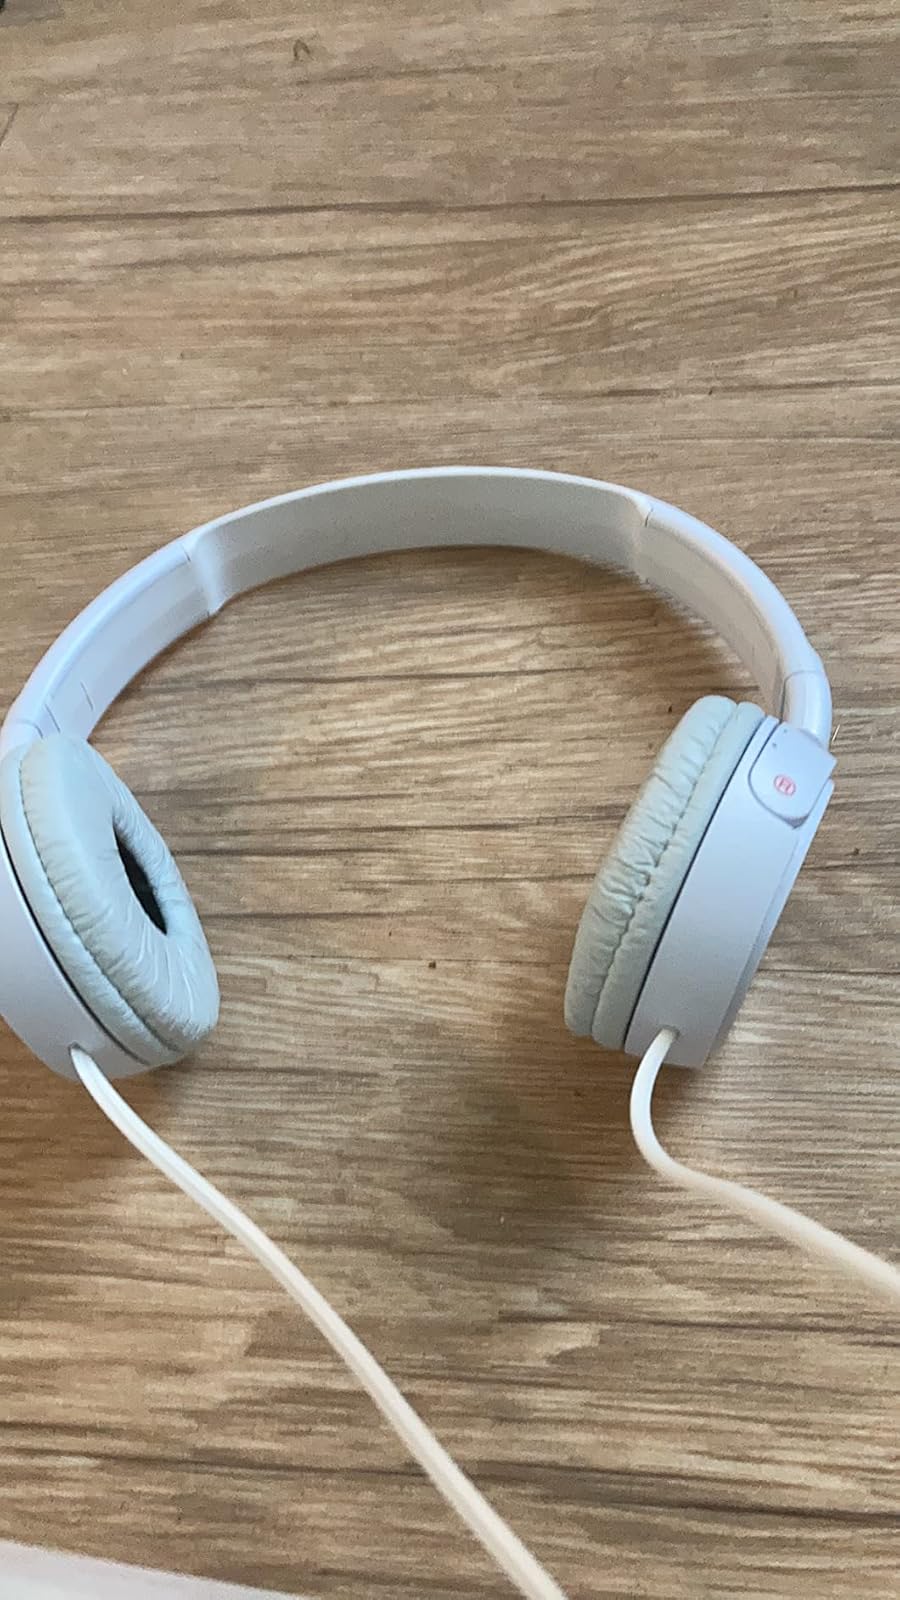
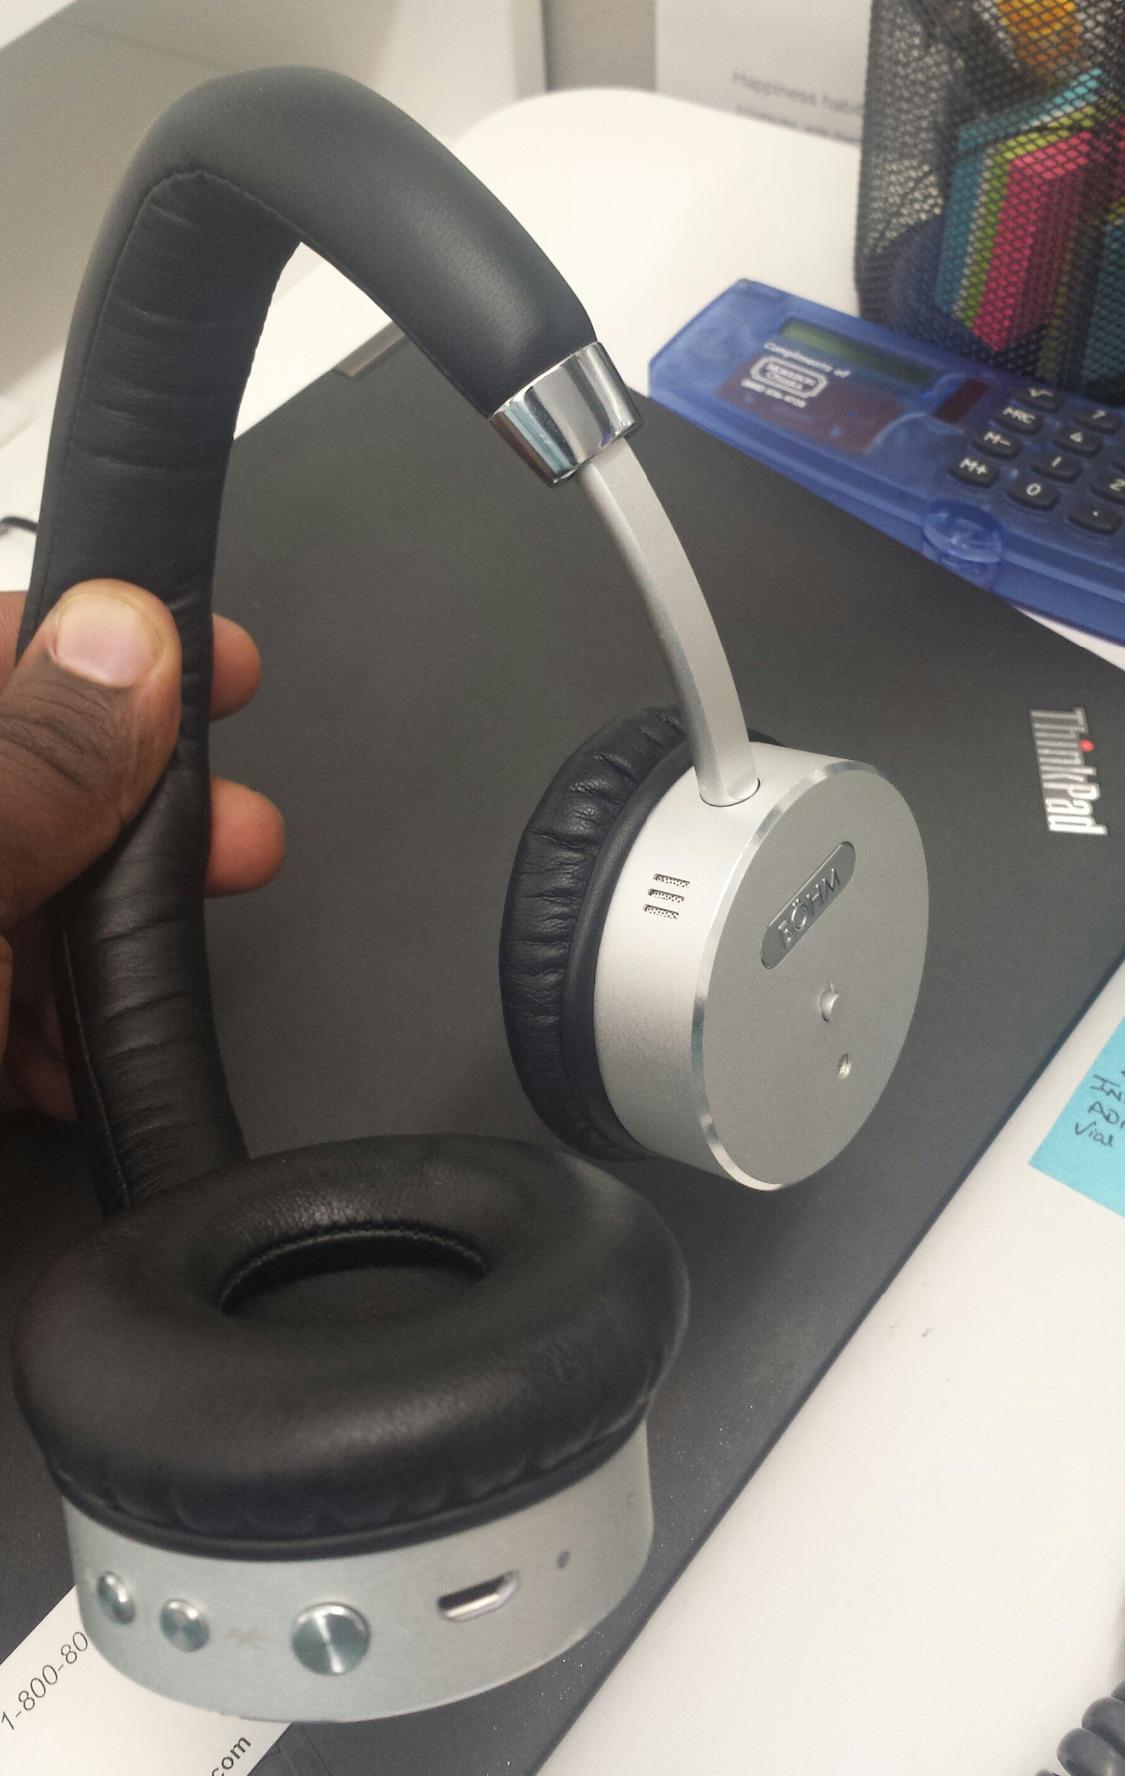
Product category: headphones
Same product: no